Tōhai

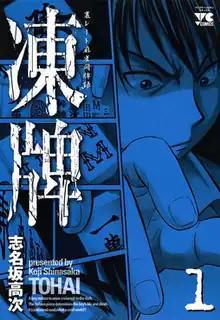
First volume cover

is a Japanese manga series written and illustrated by . It was serialized in Akita Shoten's seinen manga magazine "Young Champion" from June 2006 to April 2011. A sequel manga, "Tōhai: Hitobashira-hen", was serialized in "Young Champion" from May 2011 to May 2017. A third series, "Tōhai: Minagoroshi-hen", was serialized in "Young Champion" from September 2017 to June 2021. A fourth series, "Tōhai: Cold Girl", has been serialized in "Young Champion" since September 2021.